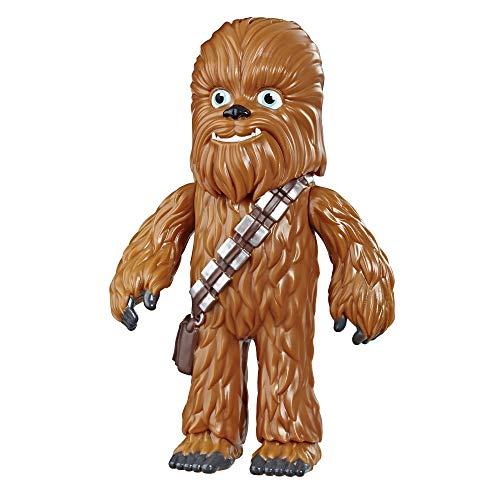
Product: Hasbro Gaming Bop It! Electronic Game Star Wars Chewie Edition for Kids Ages 8 & Up
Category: Toys & Games | Games & Accessories
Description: Designed to look like Chewbacca: the bop it Star Wars Chewier edition game features original bop it Gameplay featuring Chewbacca.
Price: $14.88
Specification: ProductDimensions:2.5x6.4x7.2inches|ItemWeight:8.5ounces|ShippingWeight:1.06pounds(Viewshippingratesandpolicies)|ASIN:B07MK437KG|Itemmodelnumber:E5729000|Manufacturerrecommendedage:8yearsandup|Batteries:2AAAbatteriesrequired.(included)